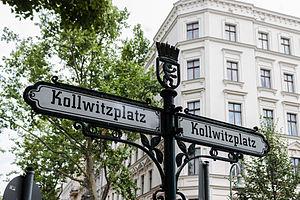
La Kollwitzplatz est une place de Berlin qui se trouve dans le cœur du quartier de Prenzlauer Berg.